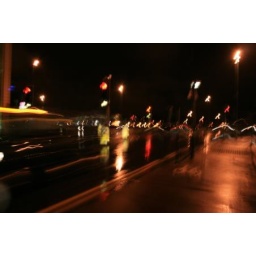
road near train station